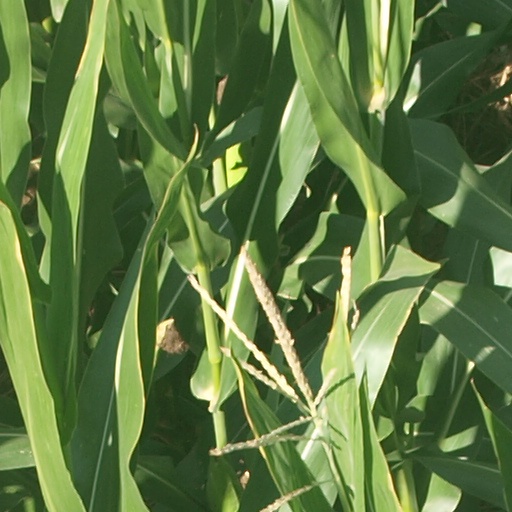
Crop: maize; corn